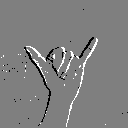
ASL letter: y